Huerfano County, Colorado

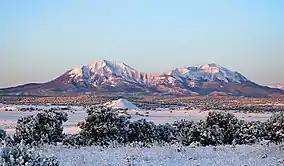
Spanish Peaks at sunrise

Huerfano County was one of the original 17 counties created by the Territory of Colorado on November 1, 1861, and was originally larger than its present size. On November 2, 1870, the Colorado General Assembly created Greenwood County from former Cheyenne and Arapaho tribal land and the eastern portion of Huerfano County. There are countless reports of vast New Spain and Native American gold treasures that lay hidden in the hills and mountains of Huerfano County including the Arapahoe Princess Treasure. Two Spanish forts were located in Huerfano County.